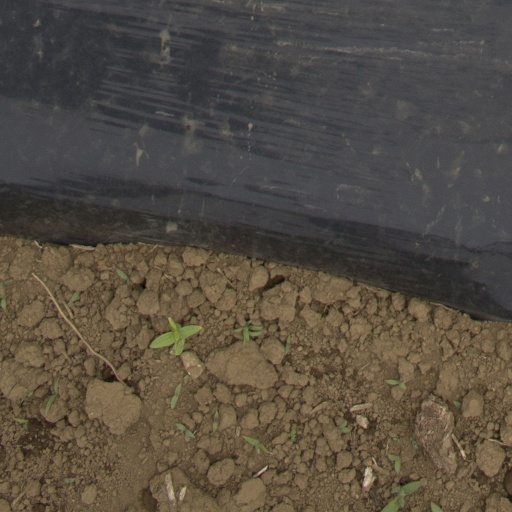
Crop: Jerusalem artichoke